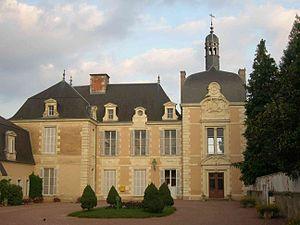
Angliers est une commune du Centre-Ouest de la France, située dans le département de la Vienne en région Nouvelle-Aquitaine.
Cet article recense une partie des monuments historiques de la Vienne, en France.
Cet article recense les immeubles protégés au titre des monuments historiques en 2017, en France.